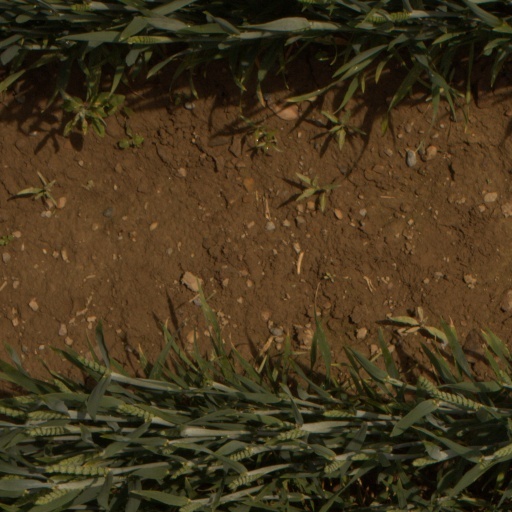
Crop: wheat